Story of One Appointment

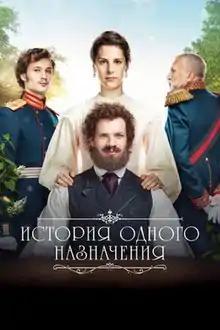

Story of one Appointment is a Russian historical drama film directed by Avdotya Smirnova. It stars Aleksey Smirnov, Yevgeny Kharitonov and Irina Gorbacheva. The premiere of the film in Russia was on 6 September 2018.